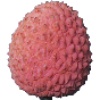
Label: lychee